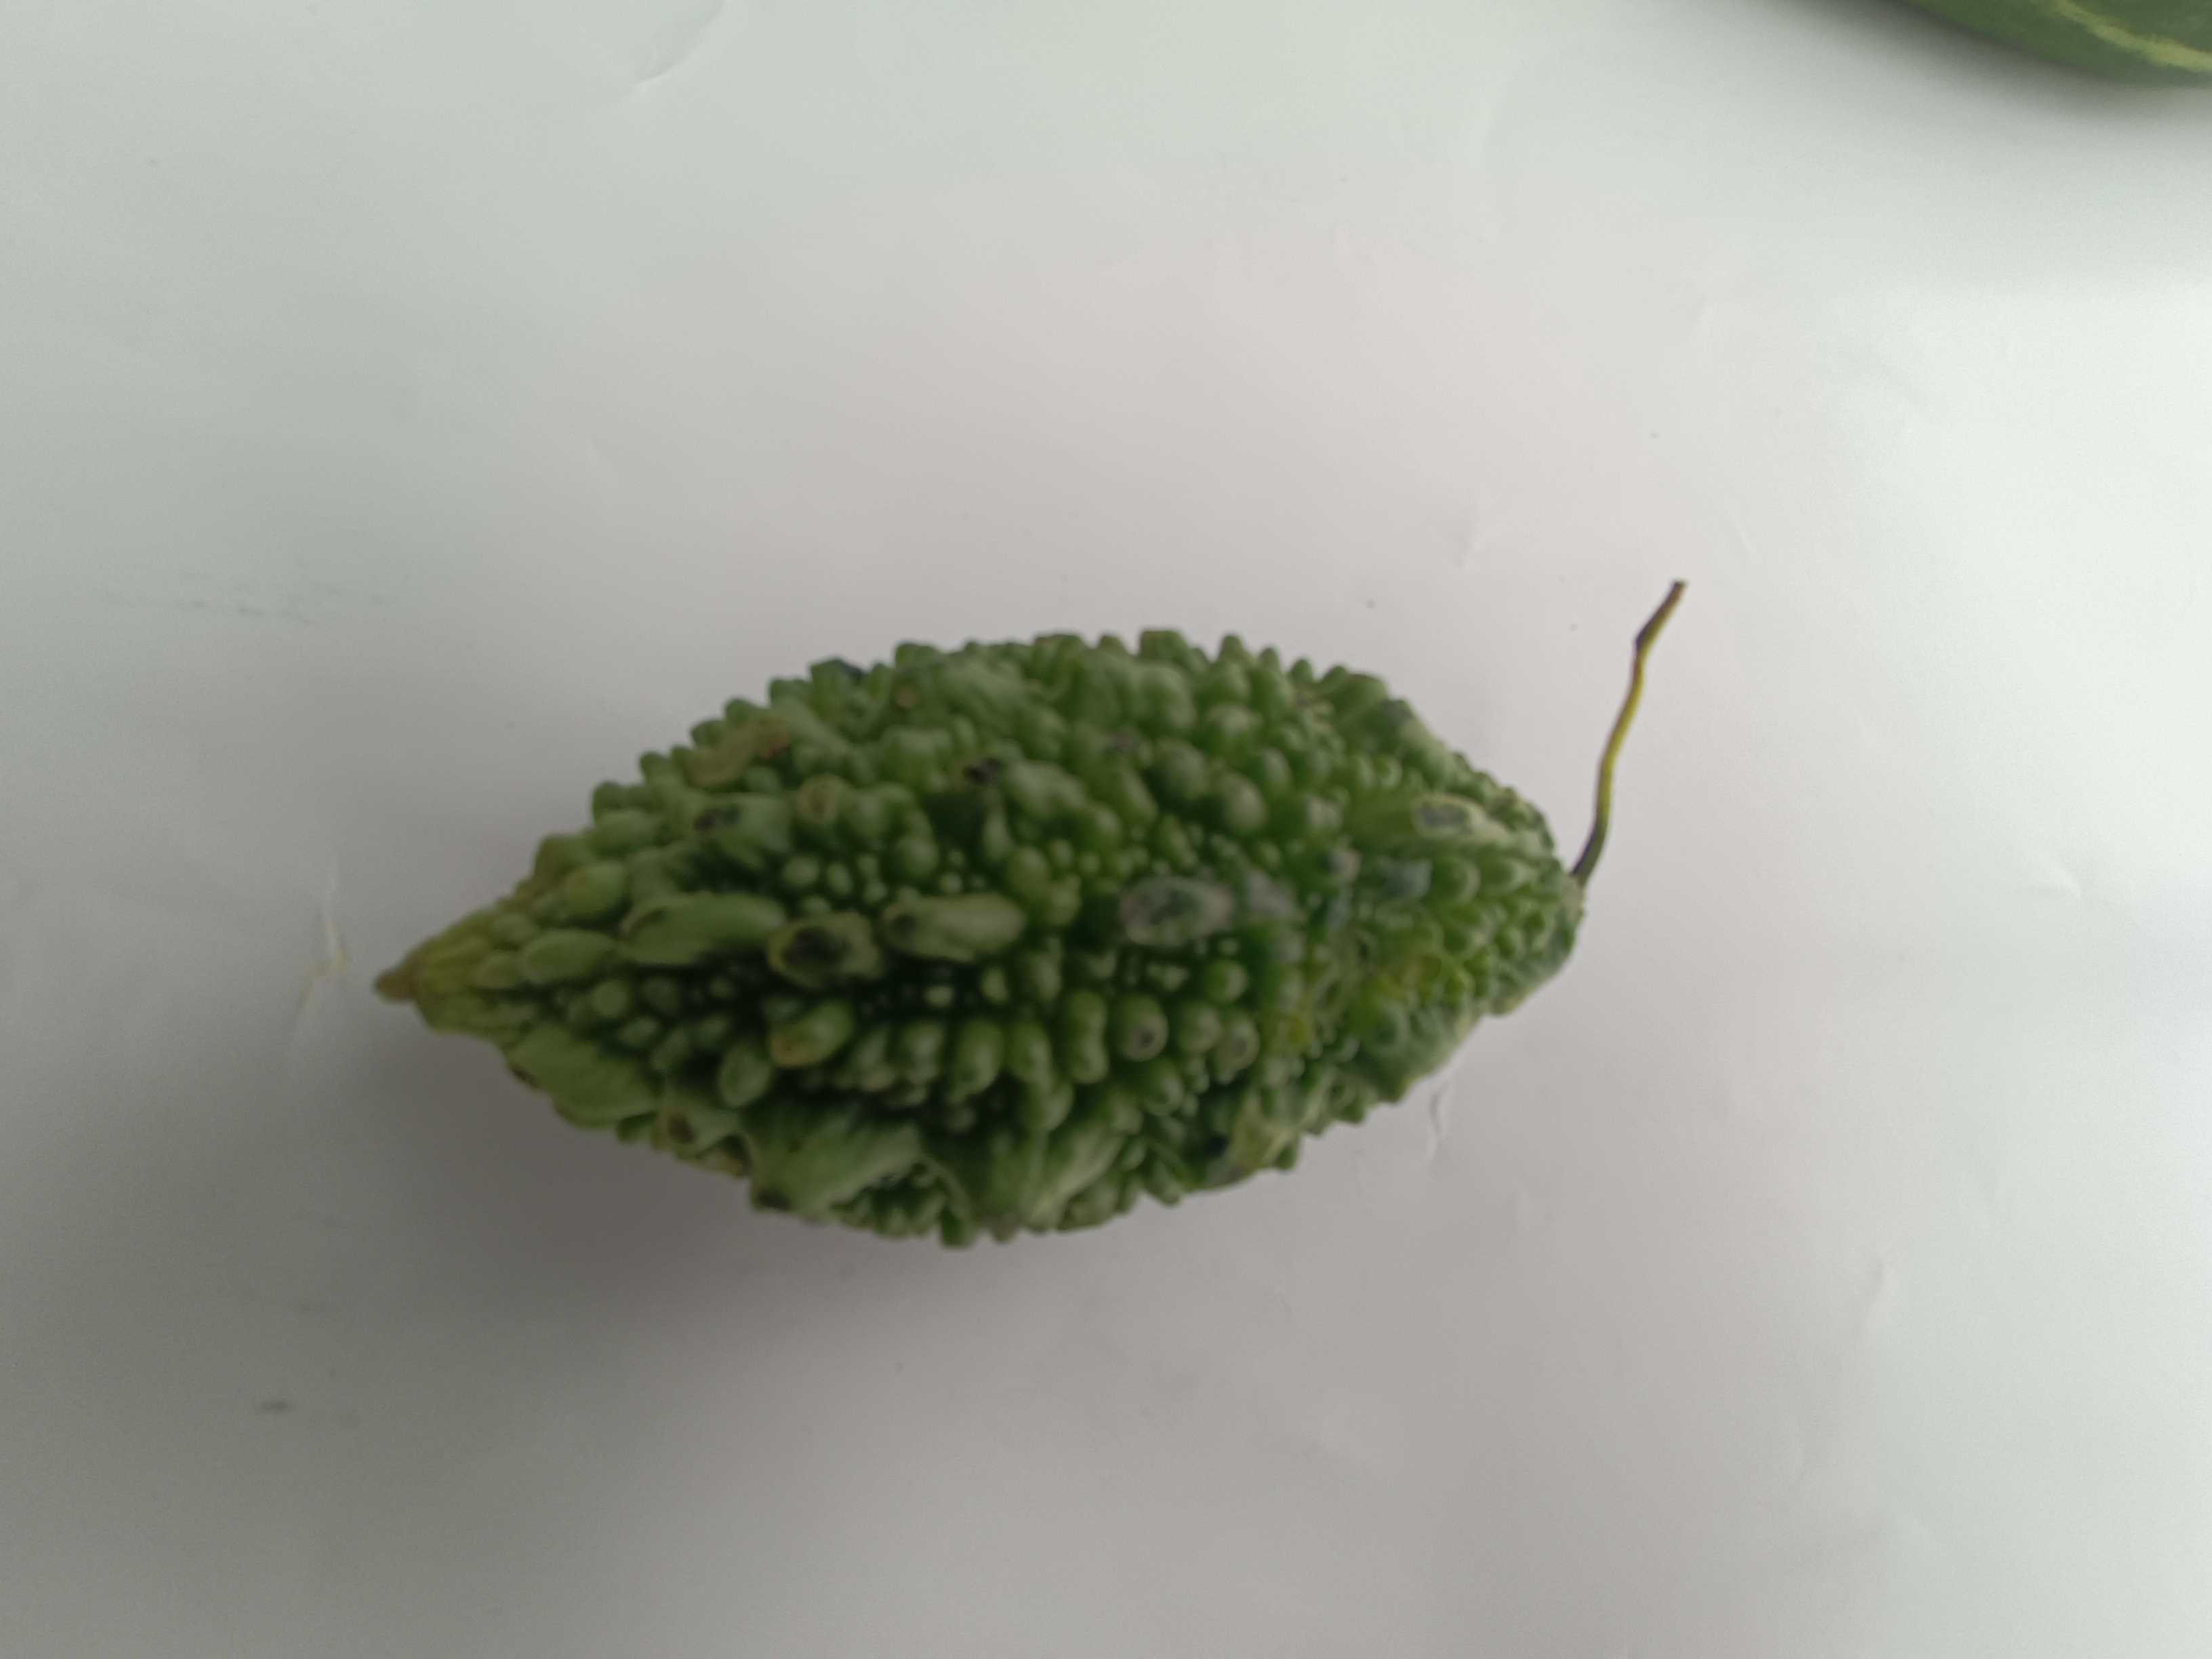
Label: Momordica charantia